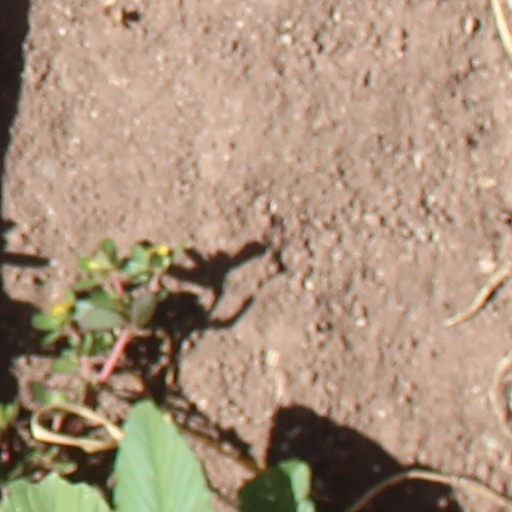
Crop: wheat